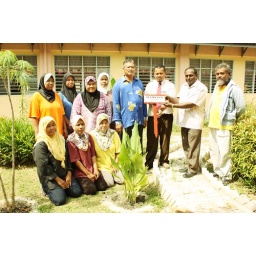
Non teaching staff involved in the herbal garden -in blue shirt is the sch principal IMG_0836(LR) jpg